Percy Hobart

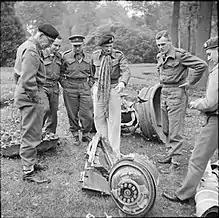
Field Marshal Montgomery examines the remains of a German V2 rocket near the HQ of Major General Percy Hobart, GOC 79th Armoured Division (left), 30 October 1944.

In March 1943, Hobart's 79th Armoured was about to be disbanded, due to lack of resources, but the Chief of the Imperial General Staff (CIGS), General Sir Alan Brooke, in a "happy brainwave", invited Hobart to convert his division into a unit of specialised armour. Hobart was reputedly suspicious at first and conferred with Liddell Hart before accepting, with the assurance that it would be an operational unit with a combat role. The unit was renamed the "79th (Experimental) Armoured Division Royal Engineers". Unit insignia was a black bull's head with flaring nostrils superimposed over a yellow triangle; this was carried proudly on every vehicle. Hobart's brother-in-law, General Sir Bernard Montgomery, informed the American general Dwight D. Eisenhower of his need to build specialised tanks.